Naval Air Base San Pedro

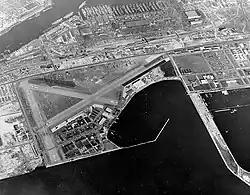
Naval Air Base San Pedro on Terminal Island

Naval Air Base San Pedro, NAS Terminal Island was a US Navy World War II 410-acre airfield on Terminal Island in San Pedro, California part of the City of Los Angeles. Before the Navy took control of the airfield, the airstrip was the civilian Allen Field. Allen Field was built in 1927 by filling with sand the Port of Los Angeles and enlarging Terminal Island. Terminal Island is located between San Pedro Harbor and Long Beach Harbor. Allen Field was serviced by the Pacific Electric and pedestrian ferries. The air terminal has three runways in a triangle shape, two short runways and one 4,200 foot runway. A large seaplane ramp was also built at the terminal. A Naval Air Reserve Training Facility was built next to Allen Field in 1927 and used the runway - ramp. Civilian use ended in 1935 and the site began an air base, later renamed Reeves Field San Pedro, after Rear Admiral Joseph M. Reeves. On 25 September 1941 Naval Air Base San Pedro became part of Naval Operating Base Terminal Island. In 1942 many Reserve troops were trained at the Naval Air Base. In 1943 the Navy took over operations and the Reserve was moved to Naval Air Base Los Alamitos. The base was renamed Naval Air Station Terminal Island and continued as a training base until the end of the war in 1945.